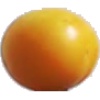
Label: cherry_wax_yellow